Sherman, Michigan

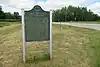
First Wexford Courthouse state historic marker in Sherman

Even though Sherman was designated as the county seat and held the government courthouse and records, the other communities continued to fight in a county seat war for the opportunity to become the county seat of Wexford County. The heated dispute began as soon as the courthouse was completed in 1872. This argument, known as the Battle of Sherman or now more commonly as the Battle of Manton, continued through the decade of the 1870s. By 1877, the argument intensified as Clam Lake (now incorporated as the city of Cadillac) and the village of Manton had growing populations. The argument also involved all the county townships, and the government meetings became very tense. On several occasions, physical violence ensued when the county records were attempted to be stolen by force from the courthouse in Sherman. Prominent Cadillac businessman and mayor George A. Mitchell once led a coalition to Sherman and attempted to bribe local officials to hand over the records.